Daphnis et Chloé (Offenbach)

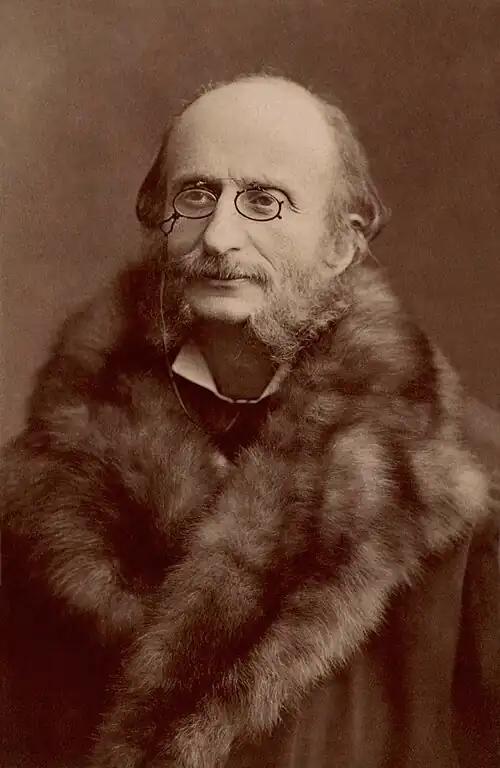
Jacques Offenbach by Nadar, c. 1860s

It premiered at the Théâtre des Bouffes-Parisiens (Salle Choiseul) on 27 March 1860 under the direction of the composer. In the 1866 revival, Léonce was Pan, with Ugalde as Daphnis; Collas returned as Chloé.